The Mosaic Company

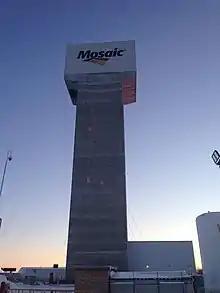
K3 North Shaft headframe. Esterhazy, Saskatchewan

Mosaic has approximately 10.4 million tonnes of operational potash capacity. Mosaic currently owns potash mines or surface mills at; Belle Plaine, Colonsay, Esterhazy K1, Esterhazy K2, Esterhazy K3 and Carlsbad, with another potash mine recently purchased in Brazil during the Vale Fertilizantes acquisition. Colonsay mine and mill has been indefinitely idled and is currently in care and maintenance mode. Esterhazy K3, currently in development, consists of an underground mine and service/production shafts separate from the K1 and K2 underground mine that is beginning to supply the K1 and K2 surface facilities with ore. Esterhazy K3 does not have surface milling and storage facilities, instead it is intended to replace the ore currently mined from the K1 and K2 mine. This shift in production will decrease brine management costs of the K1 and K2 mine, which stood at $108.0 million for 2020.